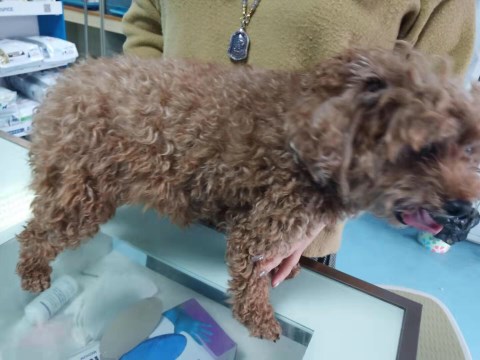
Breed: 7449-n000128-teddy